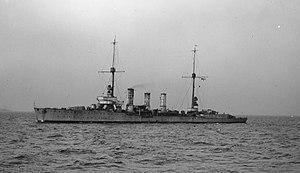
Le SMS Nürnberg est un croiseur léger de la classe Königsberg construit pour la Kaiserliche Marine pendant la Première Guerre mondiale. Il a été nommé d'après le croiseur léger SMS Nürnberg, coulé lors de la bataille des Falklands en décembre 1914.